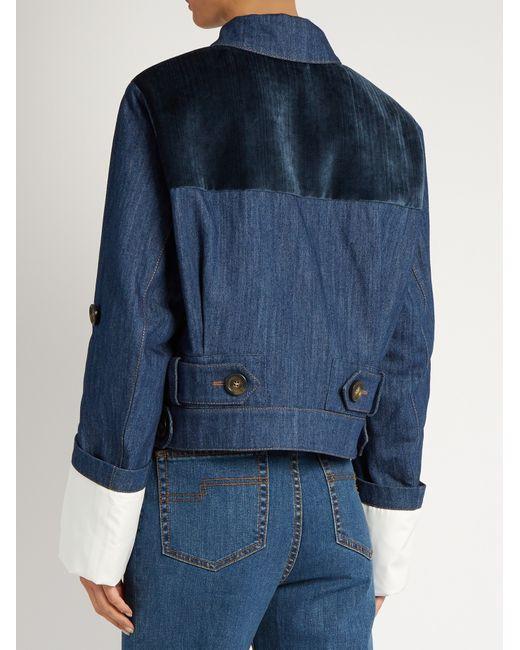
damen-Jeansjacke mit Rückendetail